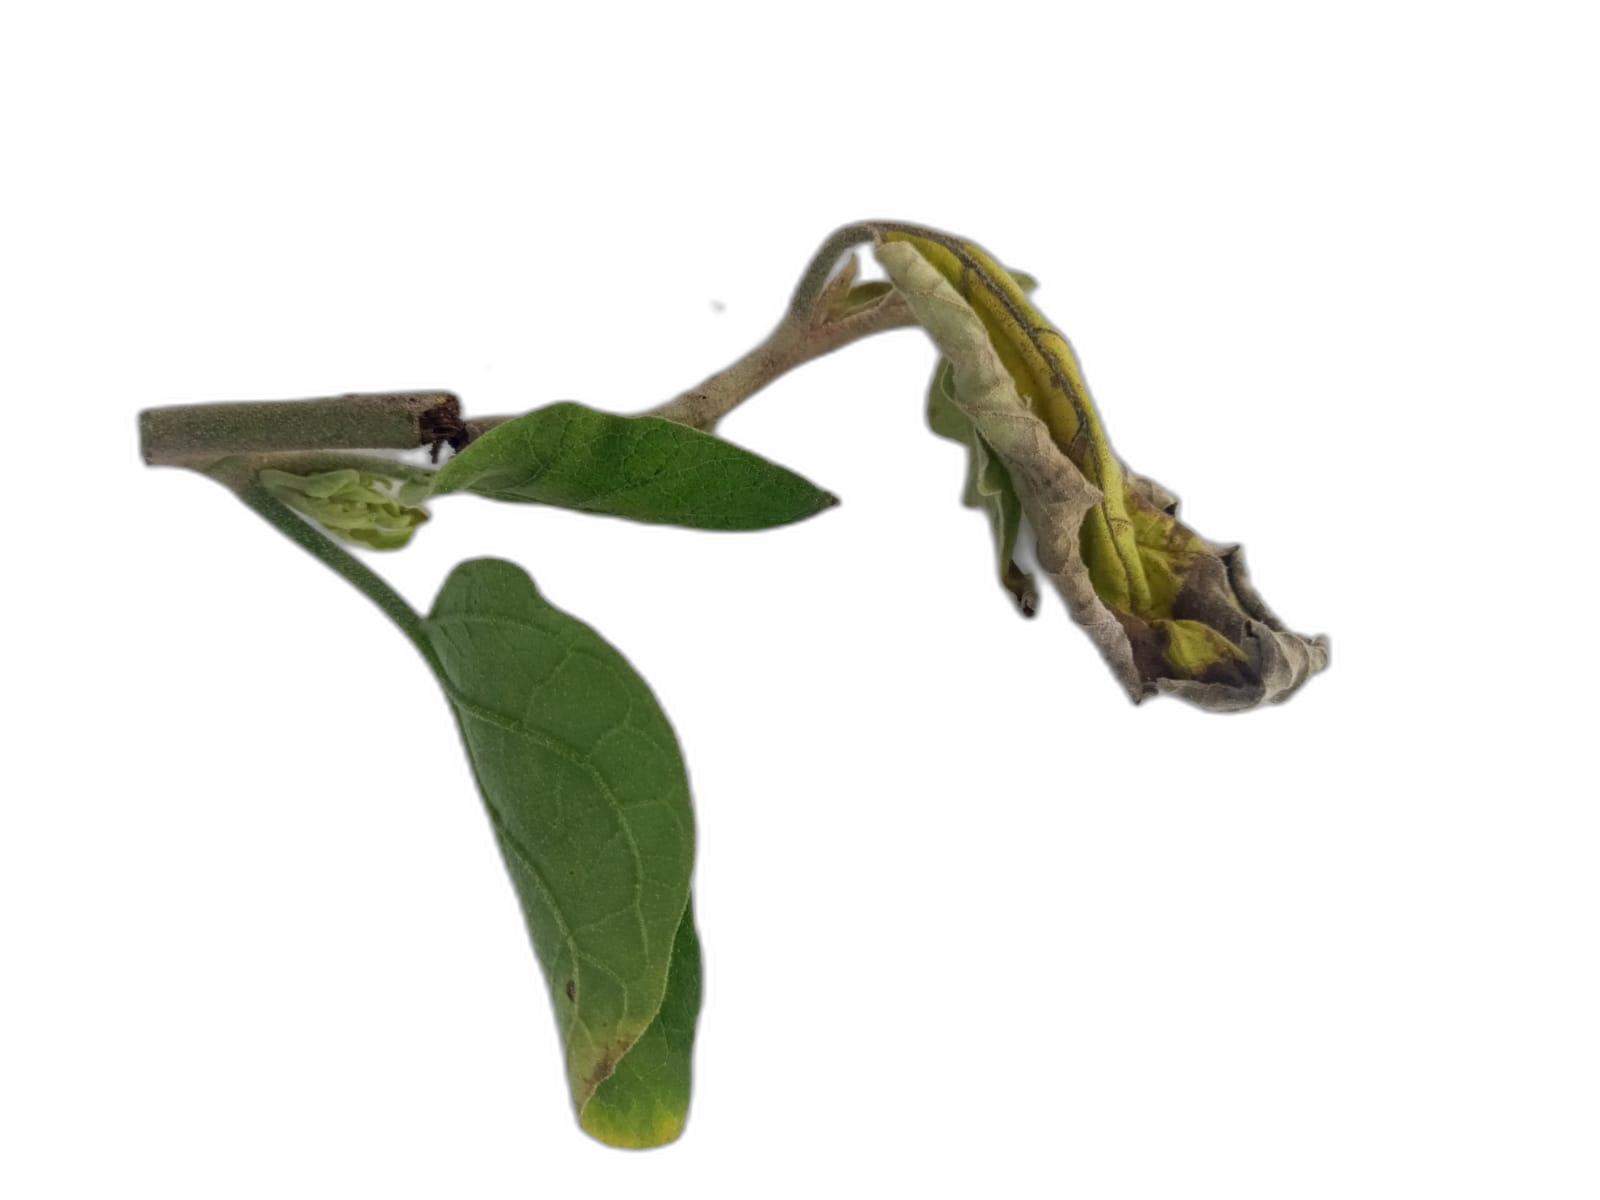
Label: Wilt Disease